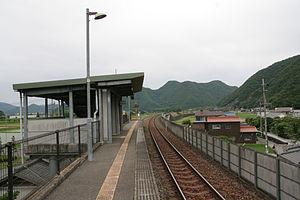
La gare de Kokenawa est une gare ferroviaire localisée dans la ville de Kamigōri, dans la préfecture de Hyōgo au Japon. La gare est exploitée par la compagnie Chizu Express souvent abrégé en sur la ligne Chizu Express Chizu.